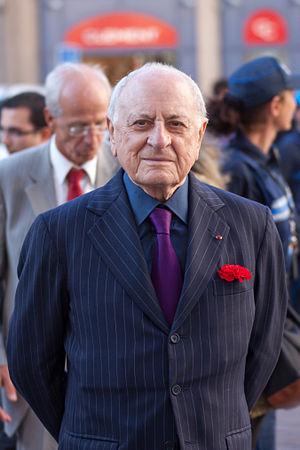
Pierre Bergé de passage à Grenoble pour l'inauguration du Musée Stendhal.
Pierre Bergé, né le 14 novembre 1930 à Saint-Pierre-d'Oléron et mort le 8 septembre 2017 à Saint-Rémy-de-Provence, est un homme d'affaires et mécène français, notamment actif dans le secteur de la haute couture.